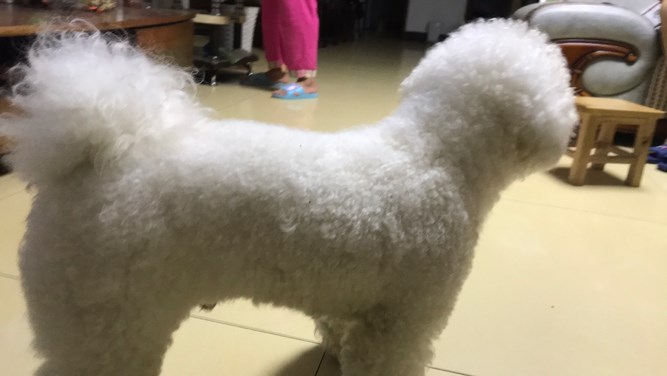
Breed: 3083-n000117-Bichon_Frise